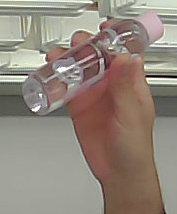
Product: johnson_baby